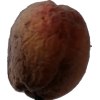
Label: peach